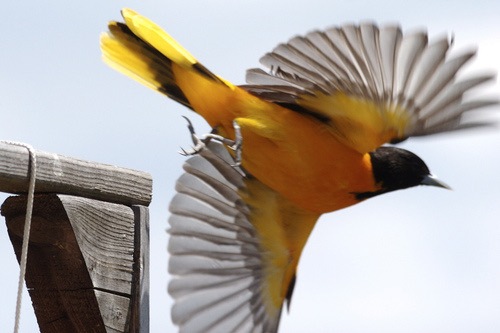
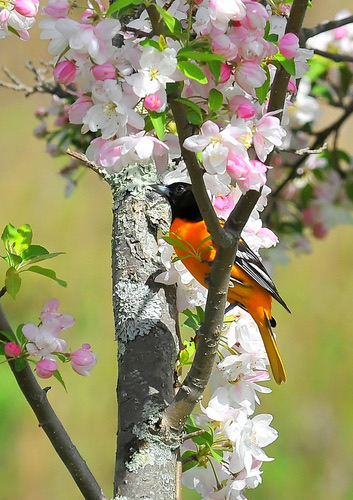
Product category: misc
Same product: yes